Adi Hasak

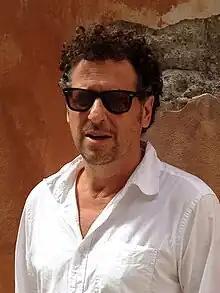
Adi Hasak in 2014

He is the creator of the American crime drama series, "Shades of Blue", which stars Jennifer Lopez, Ray Liotta, and Drea de Matteo. The series premiered on January 7, 2016 on NBC.